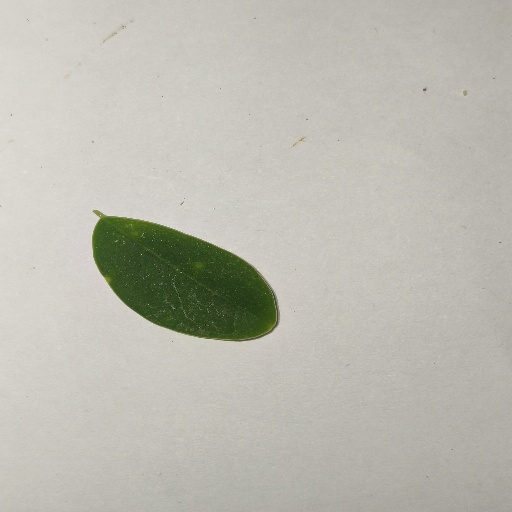
Species: Sojina
Leaf condition: Healthy Leaf